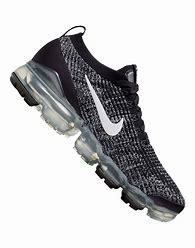
Brand: Nike
Model: Air Vapormax Flyknit 3